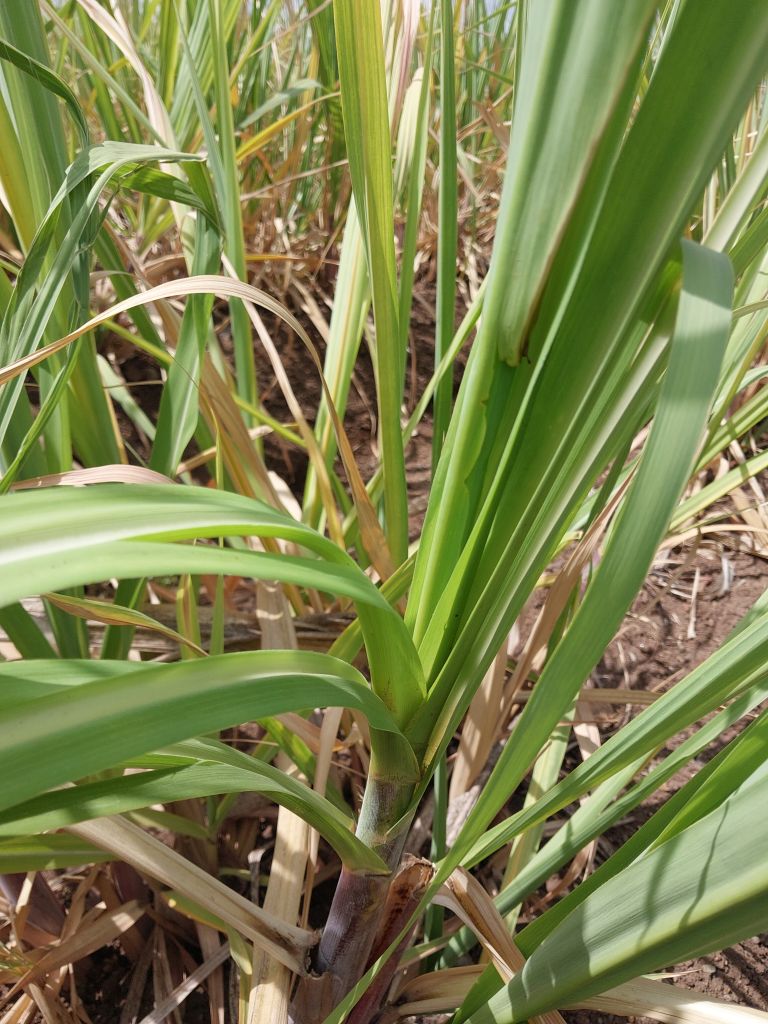
Label: Pokkah Boeng